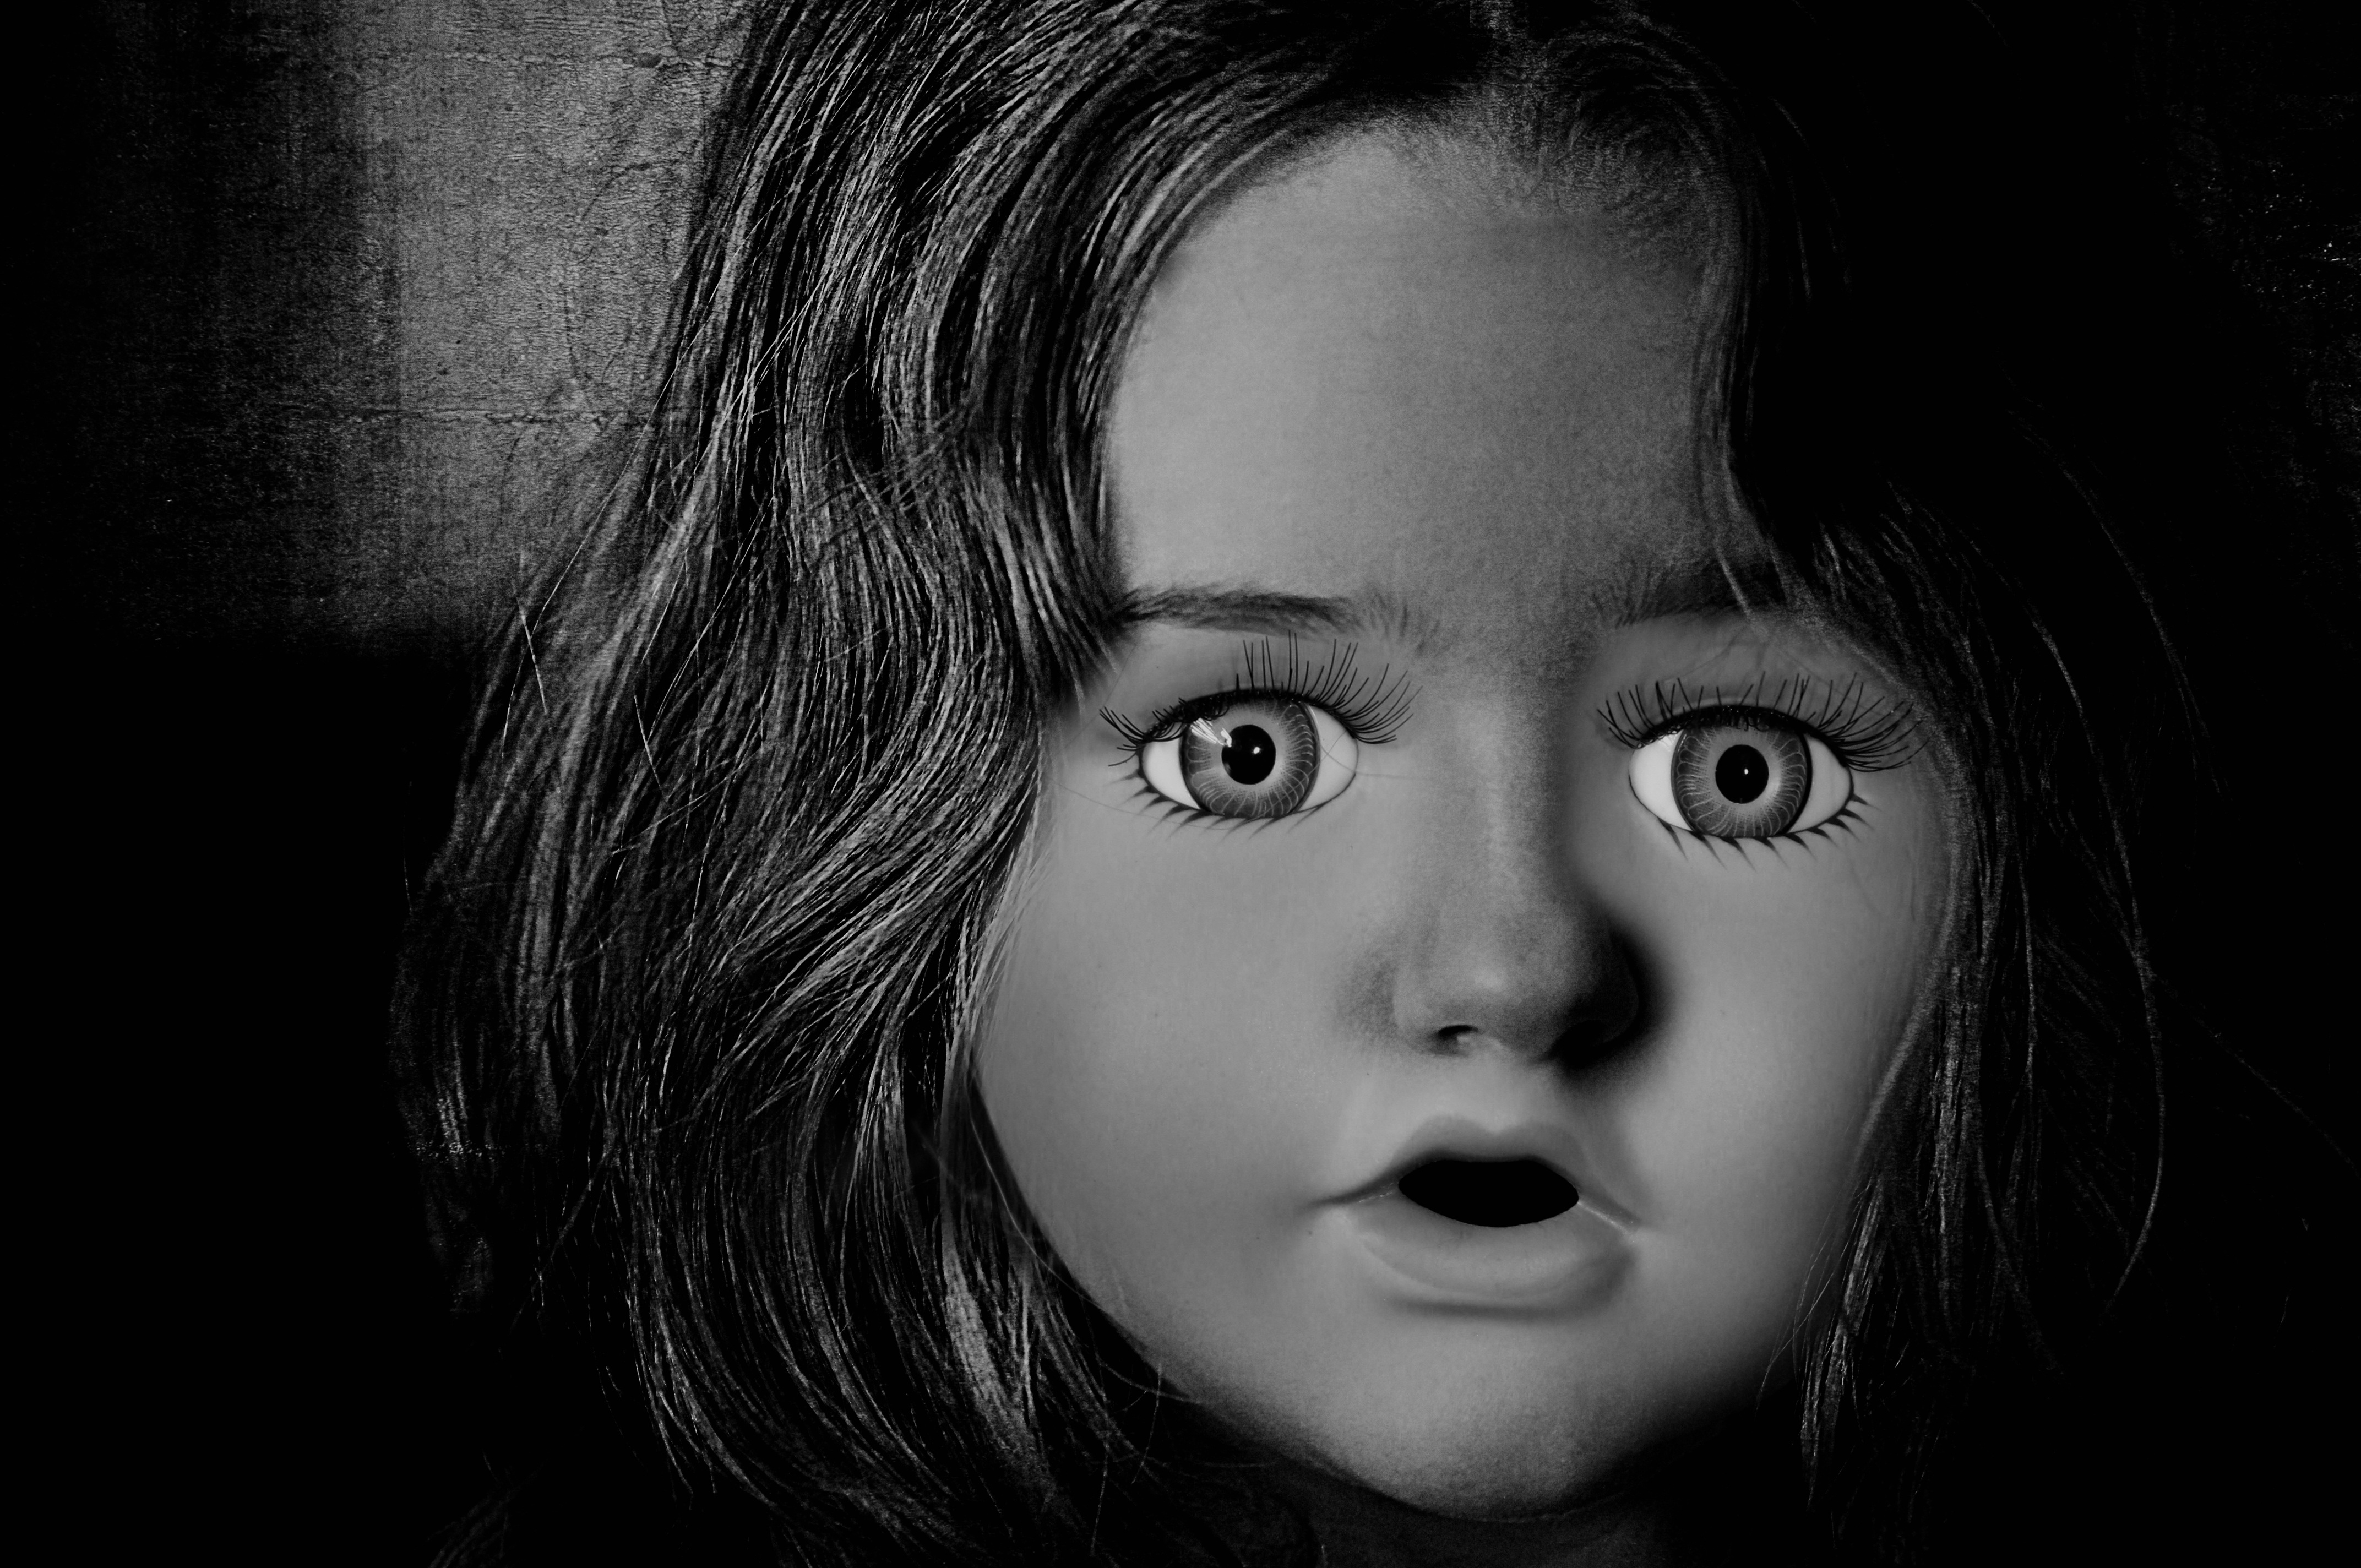
black and white, girl, woman, hair, white, photography, retro, female, portrait, model, human, gray, darkness, black, monochrome, facial expression, hairstyle, mouth, close up, human body, face, doll, nose, eyes, fear, eye, head, toys, skin, lips, beauty, blond, terror, organ, horror, emotion, adult, stylish, children toys, panic, photo shoot, shudder, disgust, brown hair, girls toys, dismay, schreck, atrocities, monochrome photography, portrait photography, shivers, skuriel, aversion